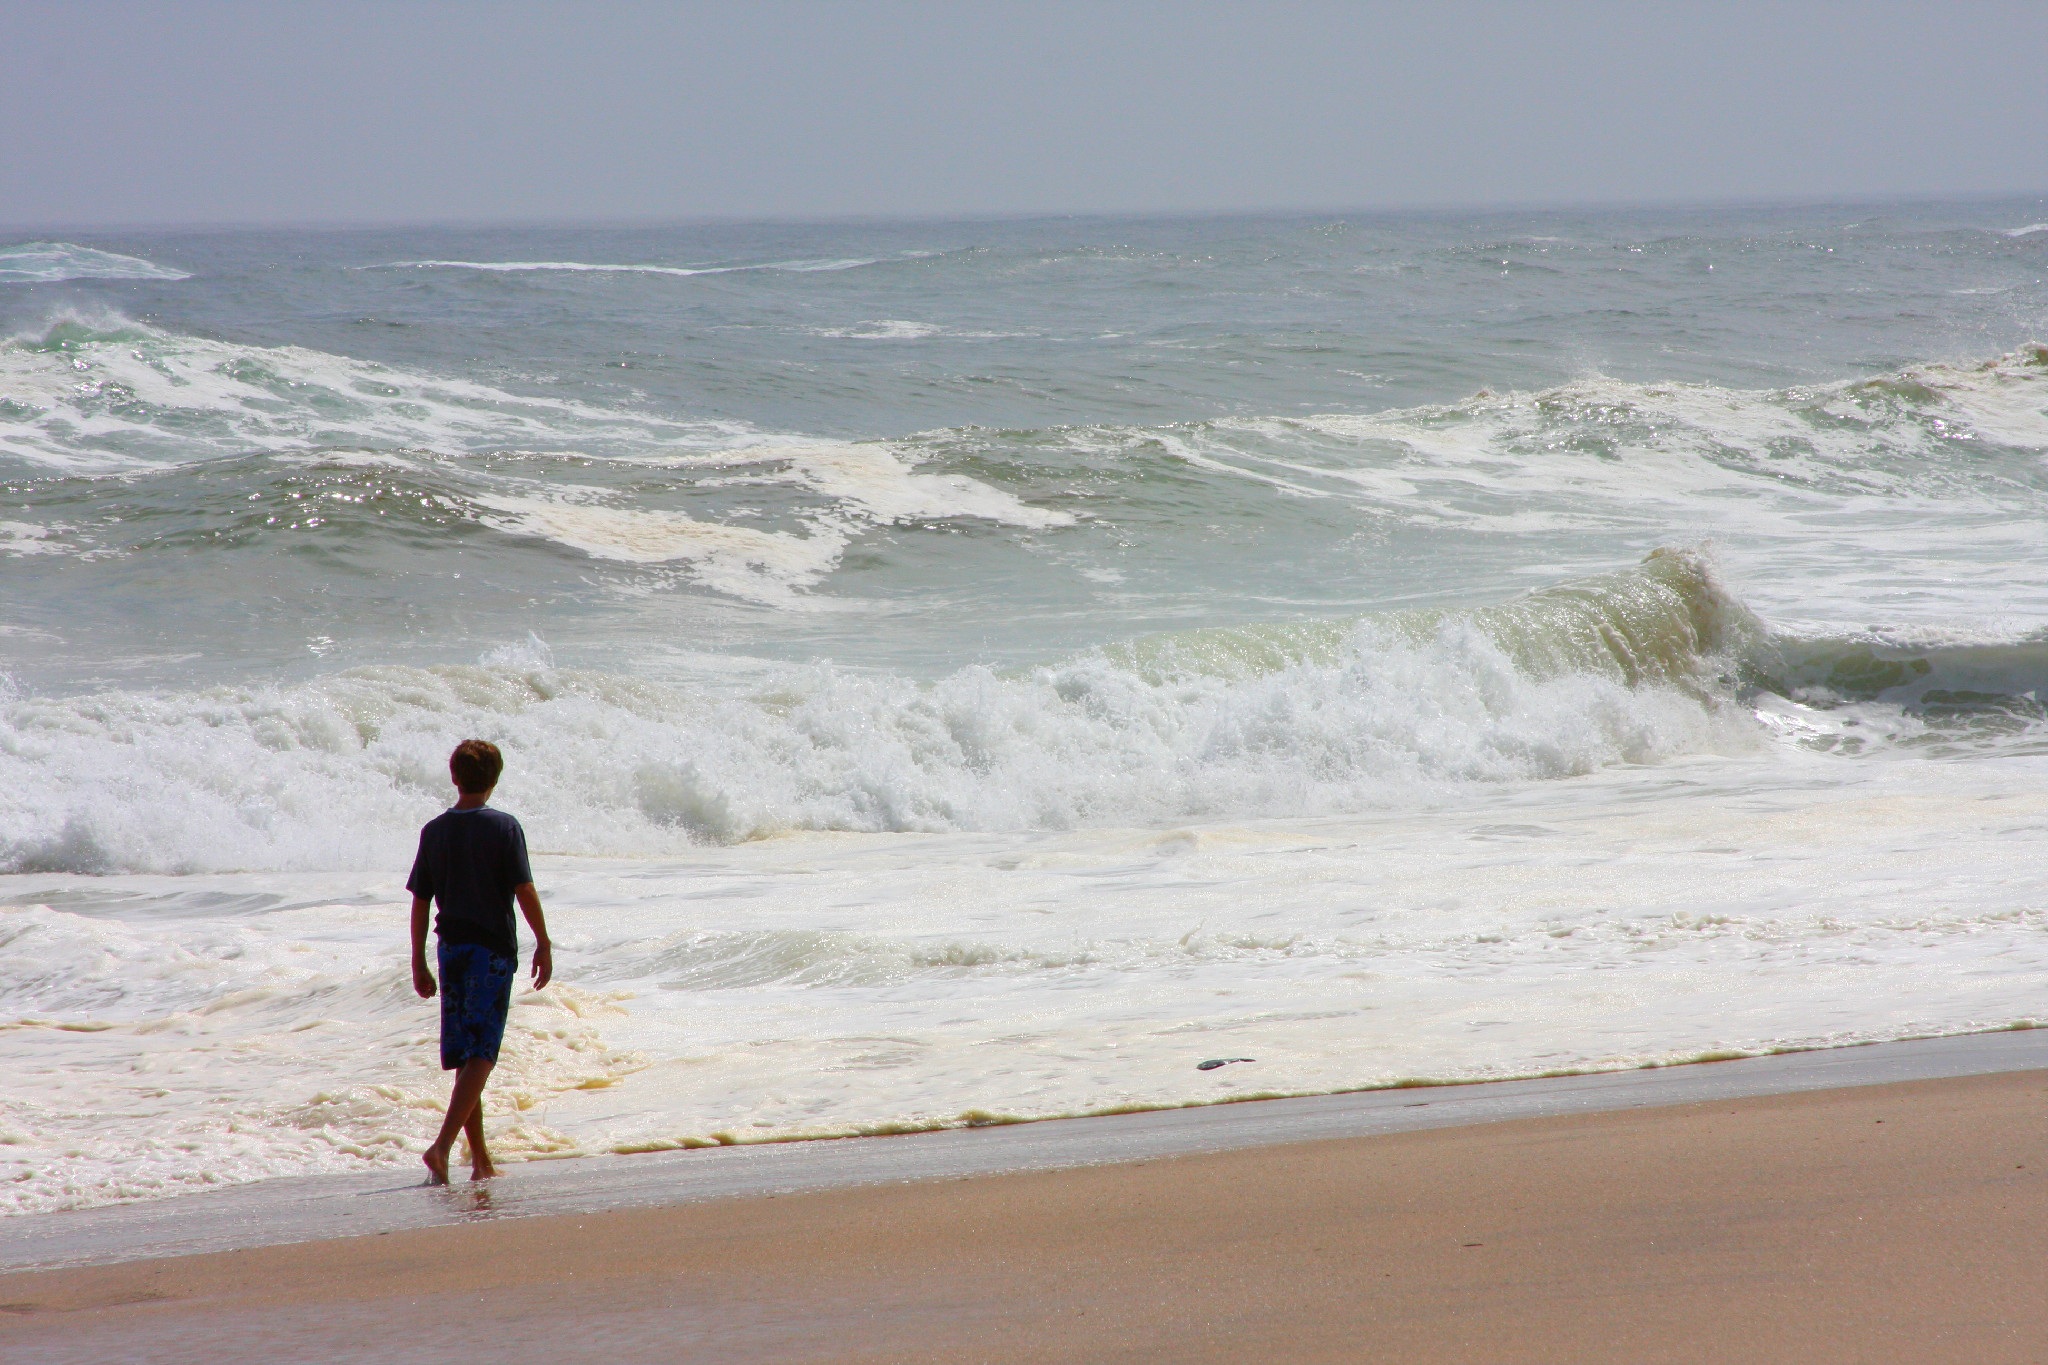
beach, sea, coast, sand, ocean, walking, morning, shore, wave, boy, wind, alone, summer, vacation, surfing, surfboard, lonely, body of water, waves, sports, cape, skimboarding, water sport, wind wave, boardsport, surfing equipment and supplies, surface water sports